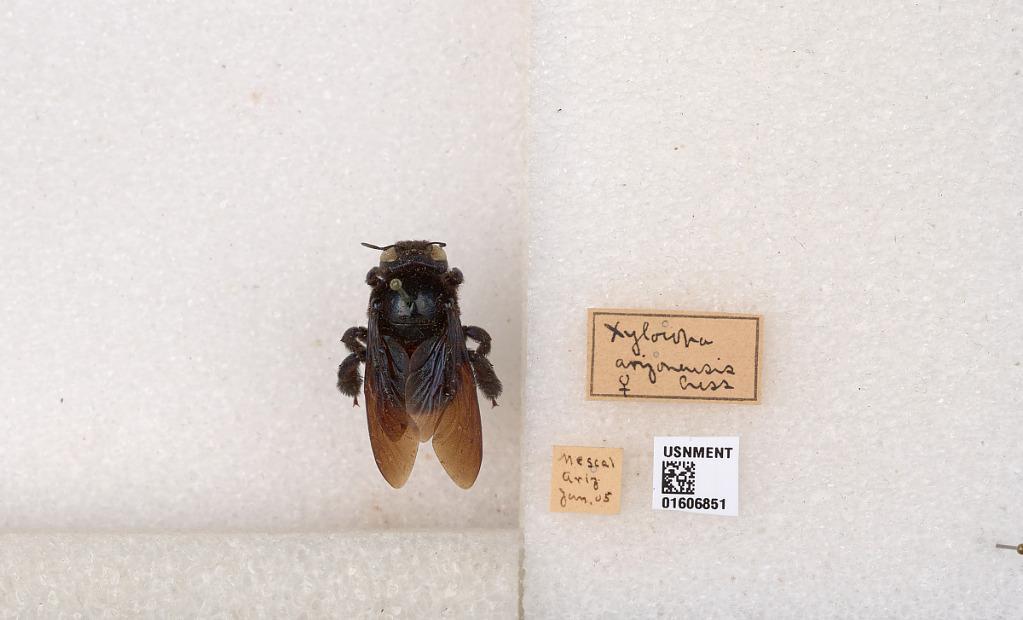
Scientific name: Xylocopa (Xylocopoides) californica arizonensis Cresson
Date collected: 1905-1-1
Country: United States
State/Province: Arizona
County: Cochise
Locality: Mescal
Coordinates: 31.9901, -110.435